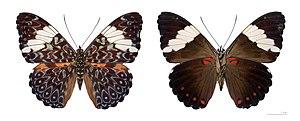
Le genre Hamadryas regroupe des lépidoptères de la famille des Nymphalidae, de la sous-famille des Biblidinae.